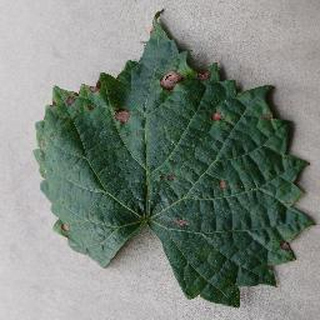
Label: grape_black_rot